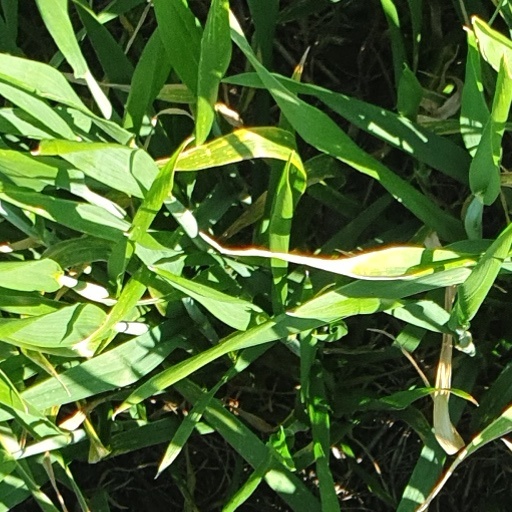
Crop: wheat